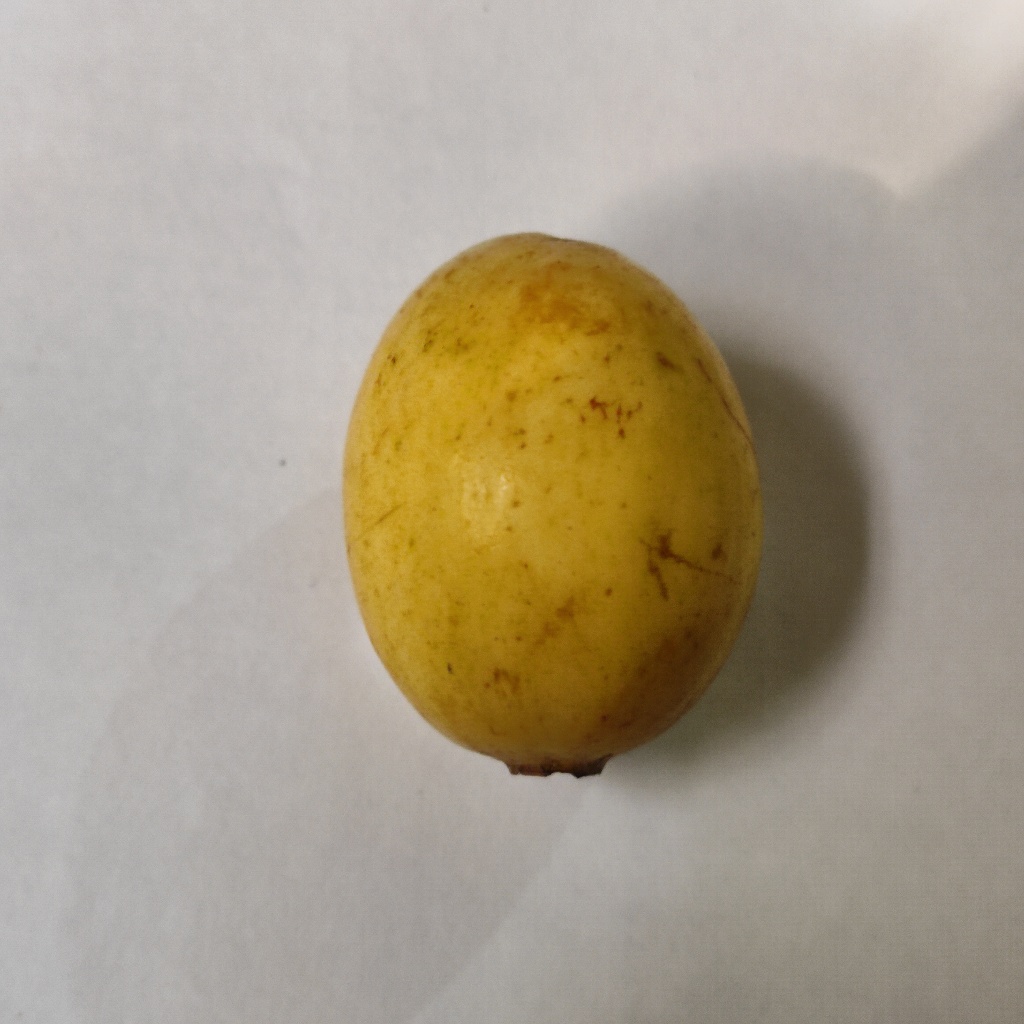
Crop: guava
Quality class: Class_A